William Court Gully, 1st Viscount Selby

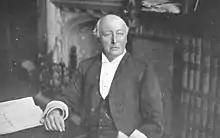
Gully in the Speaker's rooms, 1905

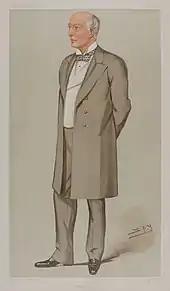
"Mr Speaker" as caricatured by Spy (Leslie Ward) in Vanity Fair, September 1896

In 1880 and 1883 Gully unsuccessfully contested Whitehaven as a Liberal, but was elected for Carlisle in 1886, and continued to represent that constituency until his elevation to the peerage. In April 1895 he was elected Speaker by a majority of eleven votes over Sir Matthew White Ridley, the Unionist nominee. The choice of Gully was a surprise to Lord Rosebery's cabinet. Rosebery did not want a Unionist as the new Speaker of the House of Commons, but rejected the two alternatives of Richard Haldane and Sir Frank Lockwood. Rosebery faced hostility in his cabinet from Sir William Vernon Harcourt and from the opposition, and Harcourt wanted the Liberal Unionist Leonard Courtney as Speaker. Harcourt viewed this as purely a matter for the House of Commons (Rosebery being in the House of Lords). To Rosebery it became a minor cabinet crisis. Finally in disgust Harcourt placed the onus of the decision on Rosebery. Eventually the backbenchers of the Commons who knew Gully propelled him - most likely because he was close to Sir William Herschell. Harcourt was forced to produce the name to the House of Commons. The Conservatives were not happy about his selection, and (recalling the scandal that engulfed his father) would greet his appearance in the House with cries of "Bravo, Gully!". In 1905 he resigned and was raised to the peerage with the title of Viscount Selby, of the City of Carlisle, the name being that of his wife (see below).